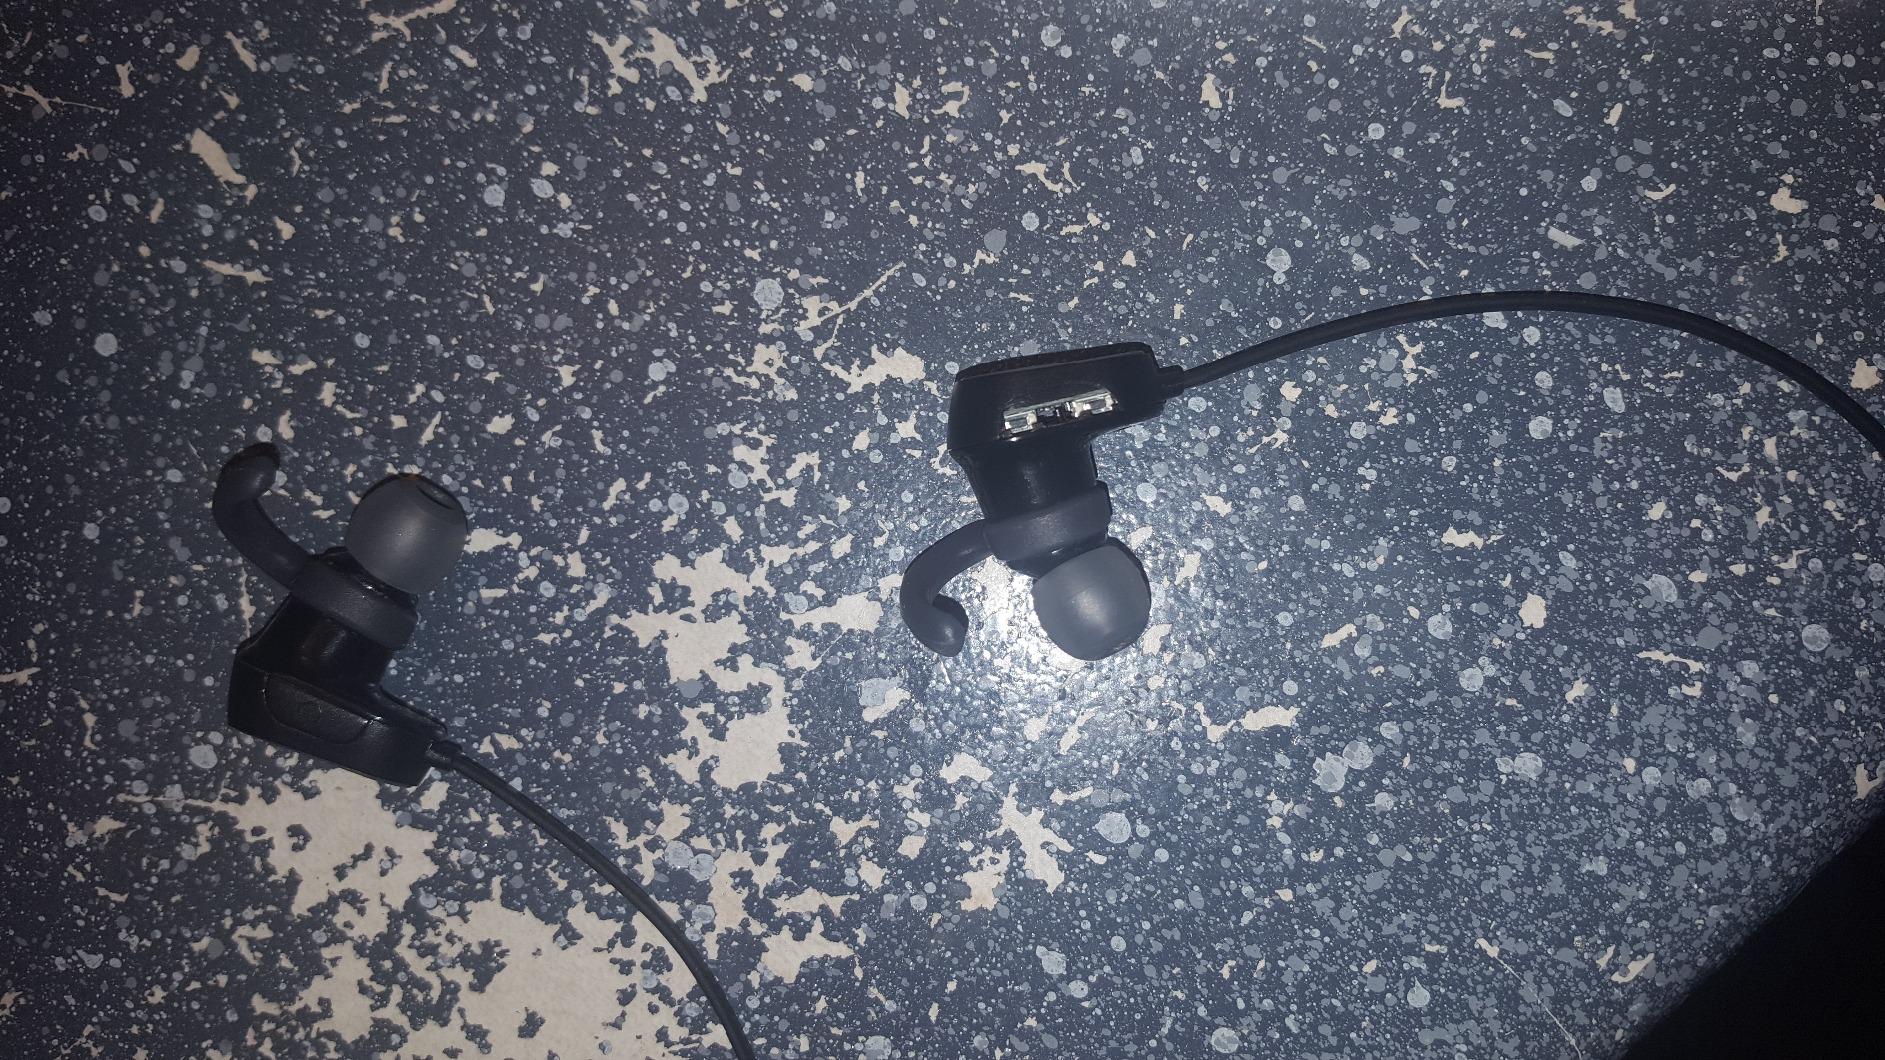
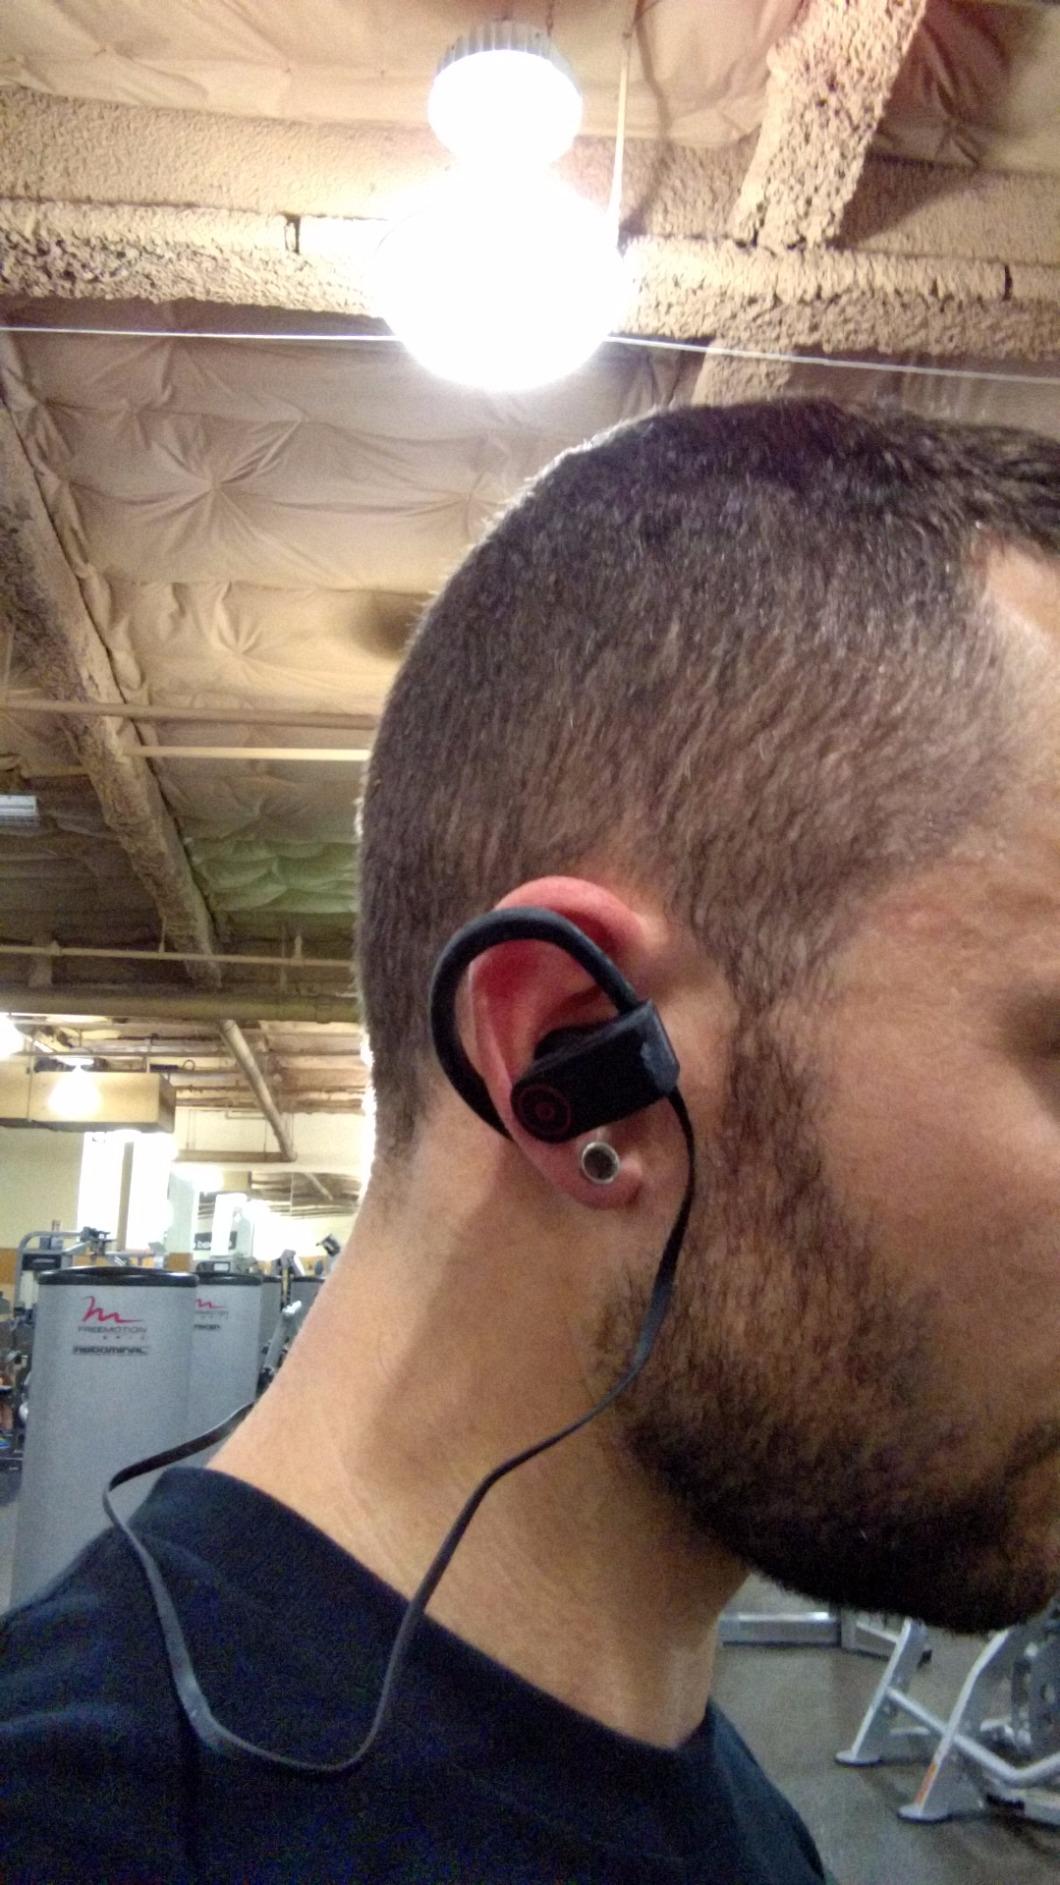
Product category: headphones
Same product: no